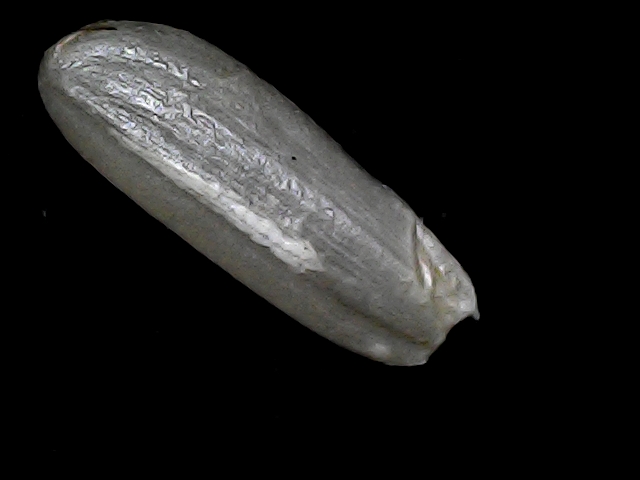
Rice variety: BD49